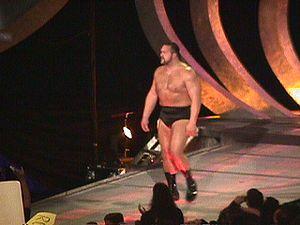
Big Show, de son vrai nom Paul Wight, est un catcheur américain. Il travaille actuellement à la World Wrestling Entertainment.